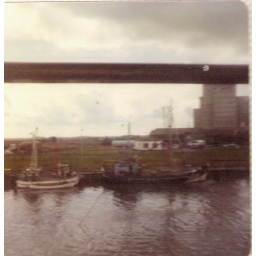
1975 This is the view out of my train window in Germany.